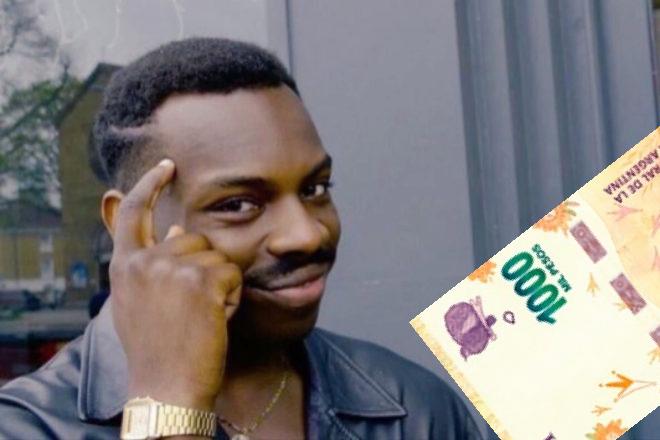
Denominación: 1000